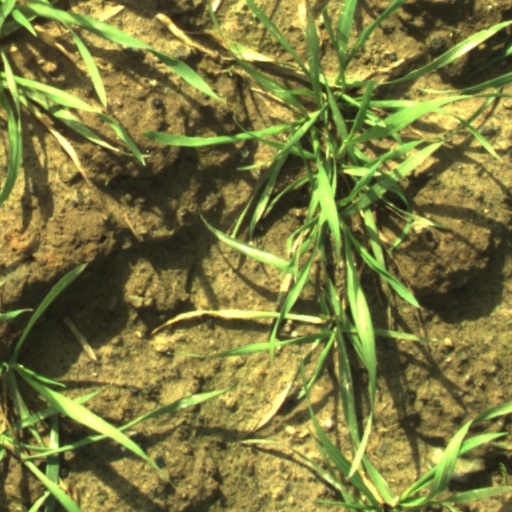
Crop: wheat